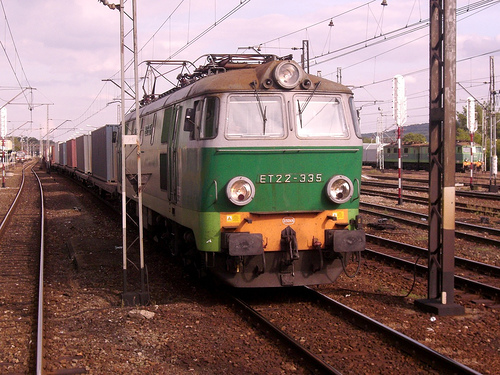
A train that is sitting on the tracks near a pole.

A multi colored train going down train tracks.

A trolley train is parked on a track.

A green train traveling down tracks next to electrical wires.

A green and  yellow engine pulling a train.